Kantokuen

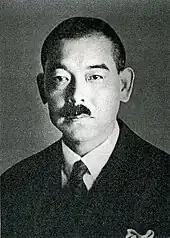
Yosuke Matsuoka, photographed in 1932

As impressive as these plans appeared in theory, however, the Japanese were forced to acknowledge several harsh realities preventing their implementation in the near future. Specifically with regard to Concept B, the railway network in Manchuria had not been sufficiently expanded to support such a far-reaching offensive, and the supplies on hand in the country were seriously below the required levels. Furthermore, the ongoing war in China precluded the concentration of the planned 50 divisions without fatally weakening the Japanese effort there. In addition, Imperial General Headquarters concluded that to sustain a drive out to Lake Baikal, a fleet of some 200,000 motor vehicles would be necessary, more than twice as many as anything the entire Japanese Army ever had at a given time. Popular support for Concept B finally dissipated in army circles after the 1939 Battle of Khalkhin Gol demonstrated the extensive challenges of sustaining even a small force so far away from the nearest railheads. From then on, Japanese offensive planning against the Soviets chiefly focused on the northern and the eastern fronts, with any western advances being limited to relatively modest gains on the far slope of the Great Khingan range.